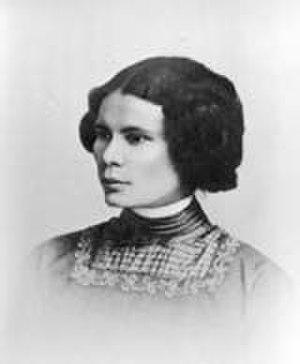
Alaïza Stsiapanawna Pachkievitch, surnommée Tsotkia, est une auteure et révolutionnaire biélorusse, une des grandes figures du renouveau biélorusse féministe et littéraire.